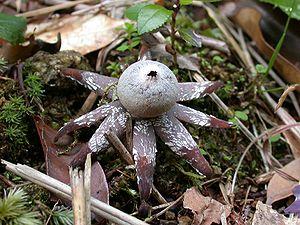
Cette page a pour objet de présenter un arbre phylogénétique des Basidiomycota, c'est-à-dire un cladogramme mettant en lumière les relations de parenté existant entre leurs différents groupes, telles que les dernières analyses reconnues les proposent. Ce n'est qu'une possibilité, et les principaux débats qui subsistent au sein de la communauté scientifique sont brièvement présentés ci-dessous, avant la bibliographie.